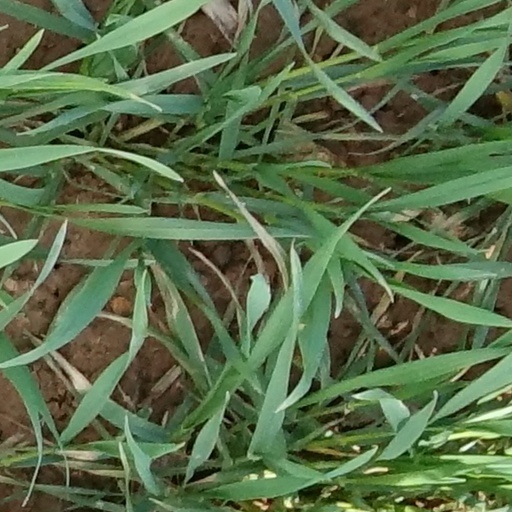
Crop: wheat